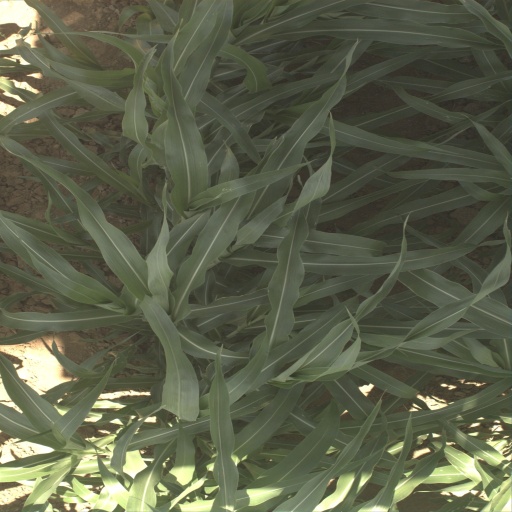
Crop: sorghum